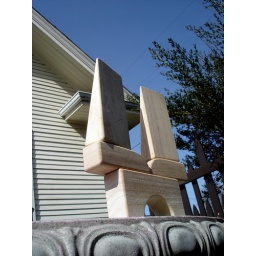
photo by Martin John Brown. Tenuous Link: tall house in the sky